Way Back Home (travelogue)

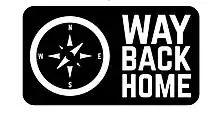

Way Back Home is an Indian travelogue series by filmmaker Rohan Thakur, produced by Asad Abid from Shoelace Films, a subsidiary of Gut and Flow Media Pvt.Ltd.